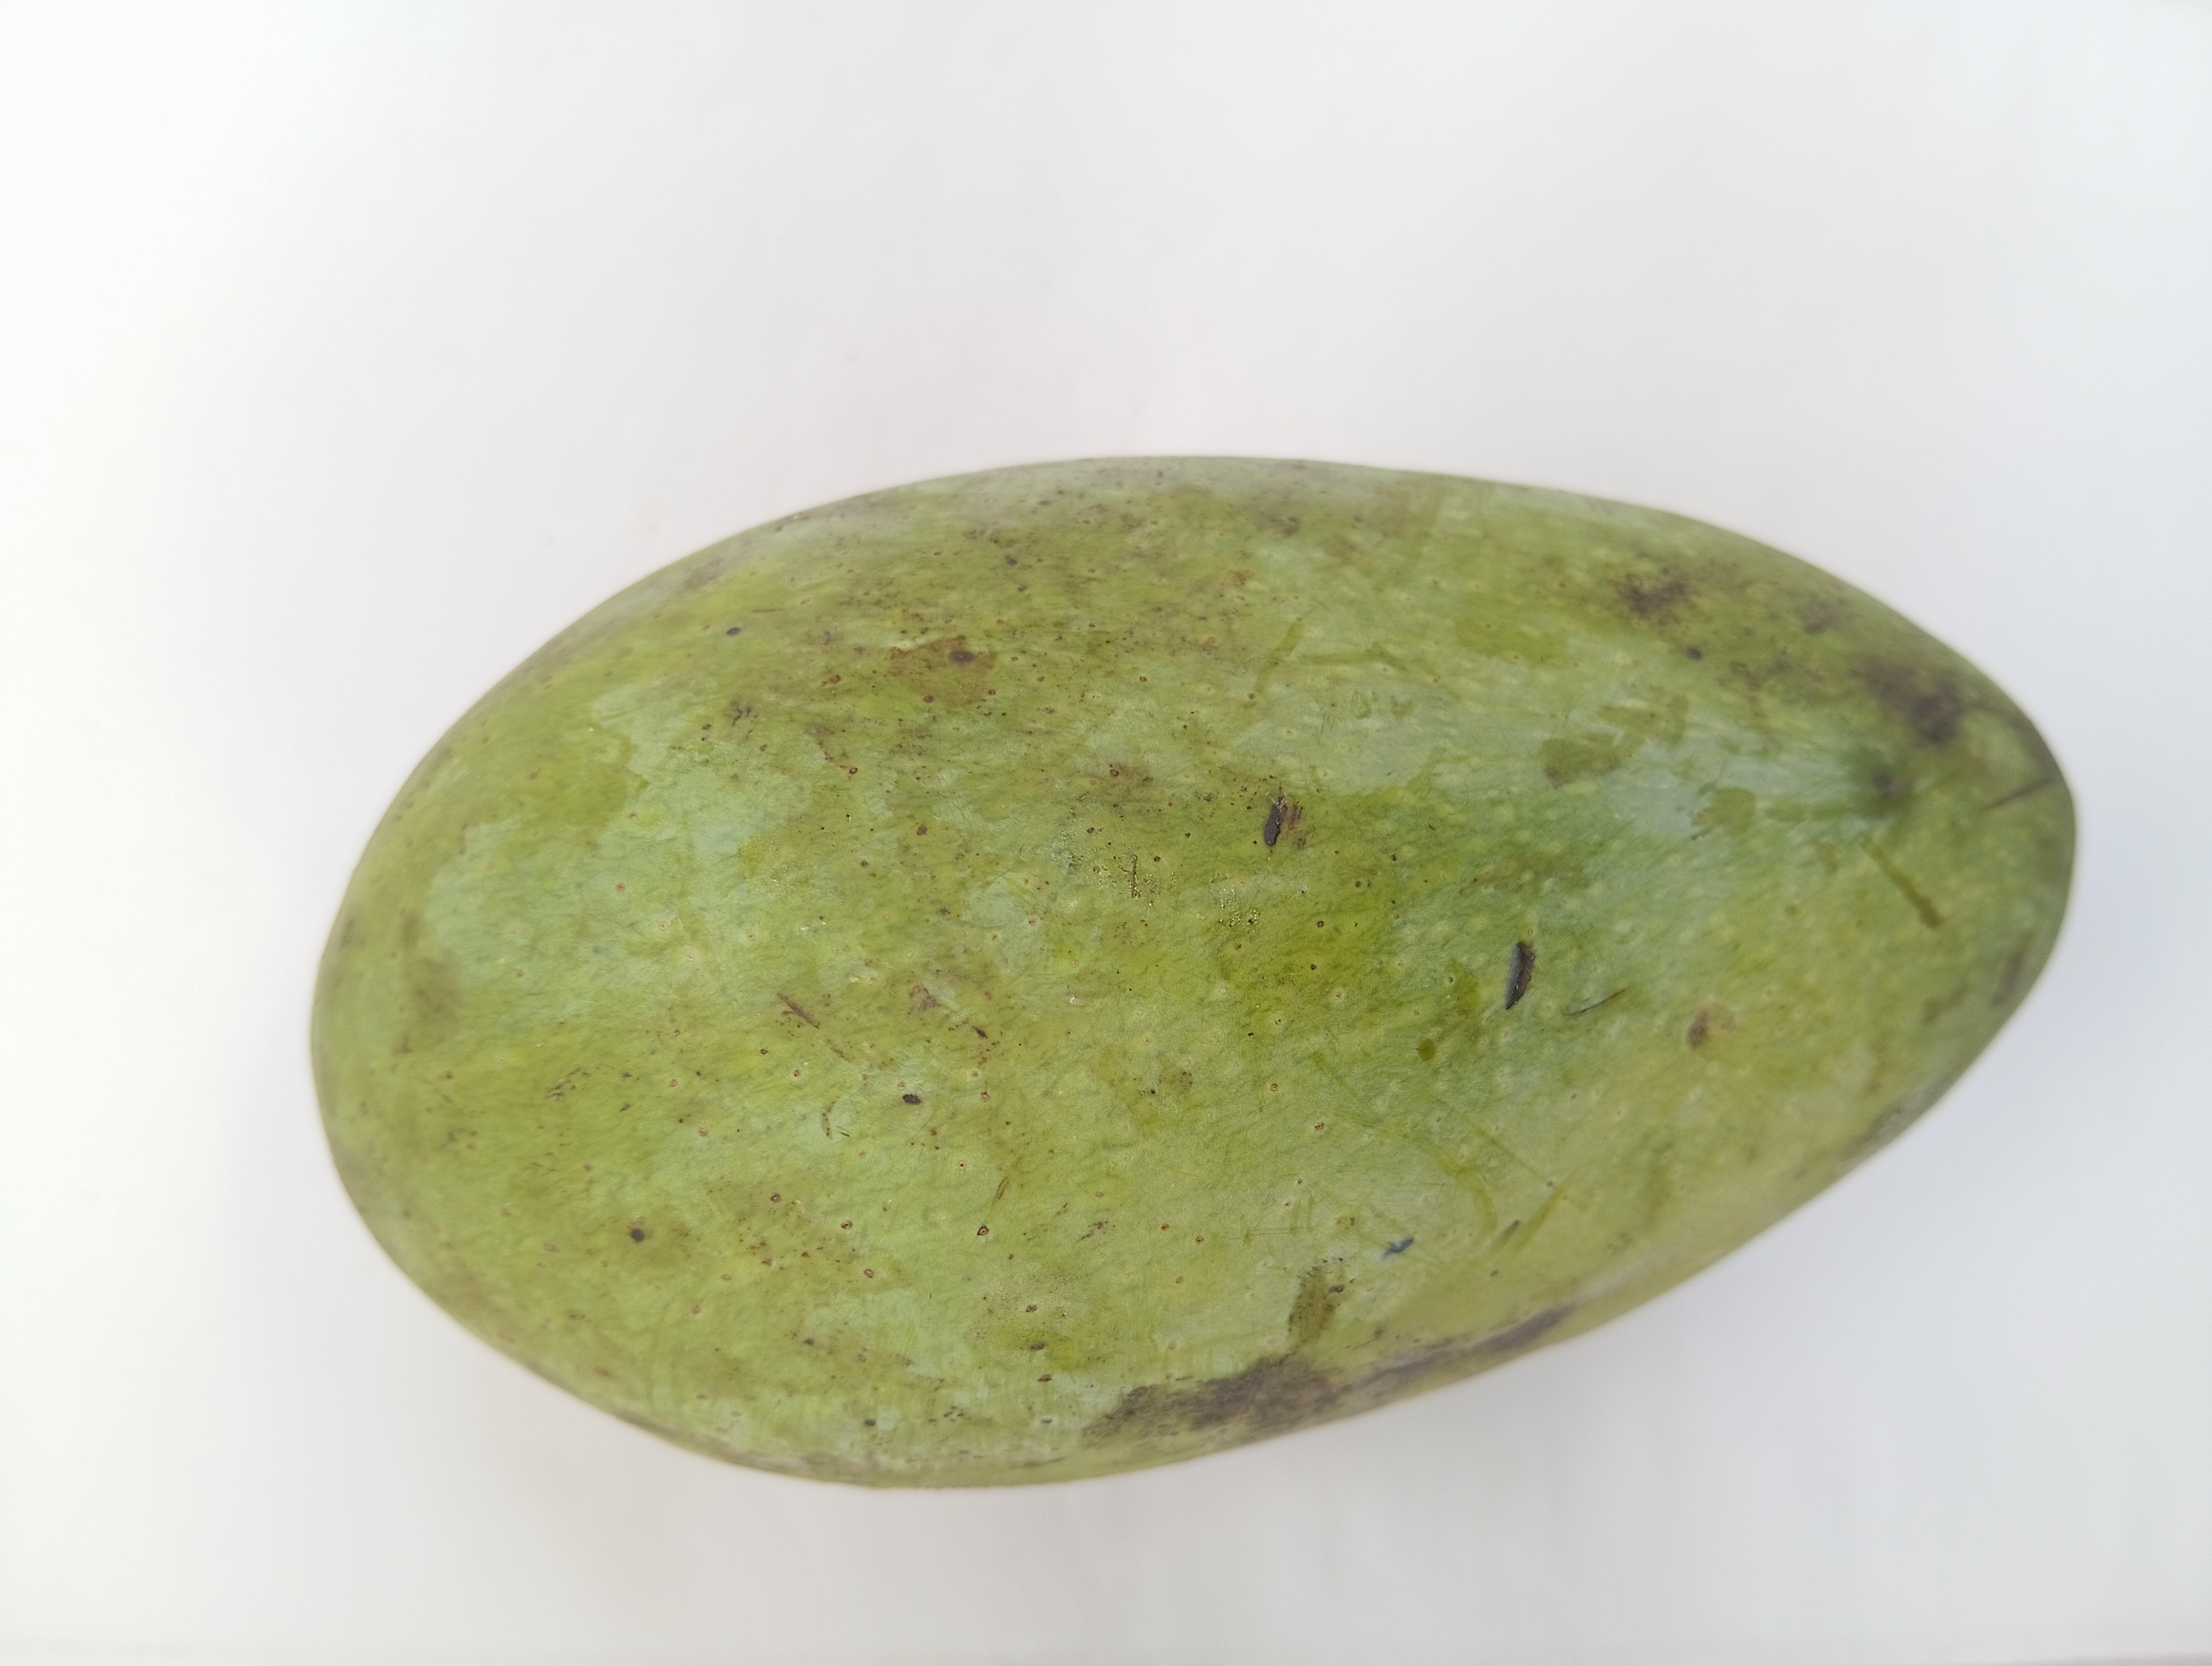
Mango variety: Fazli